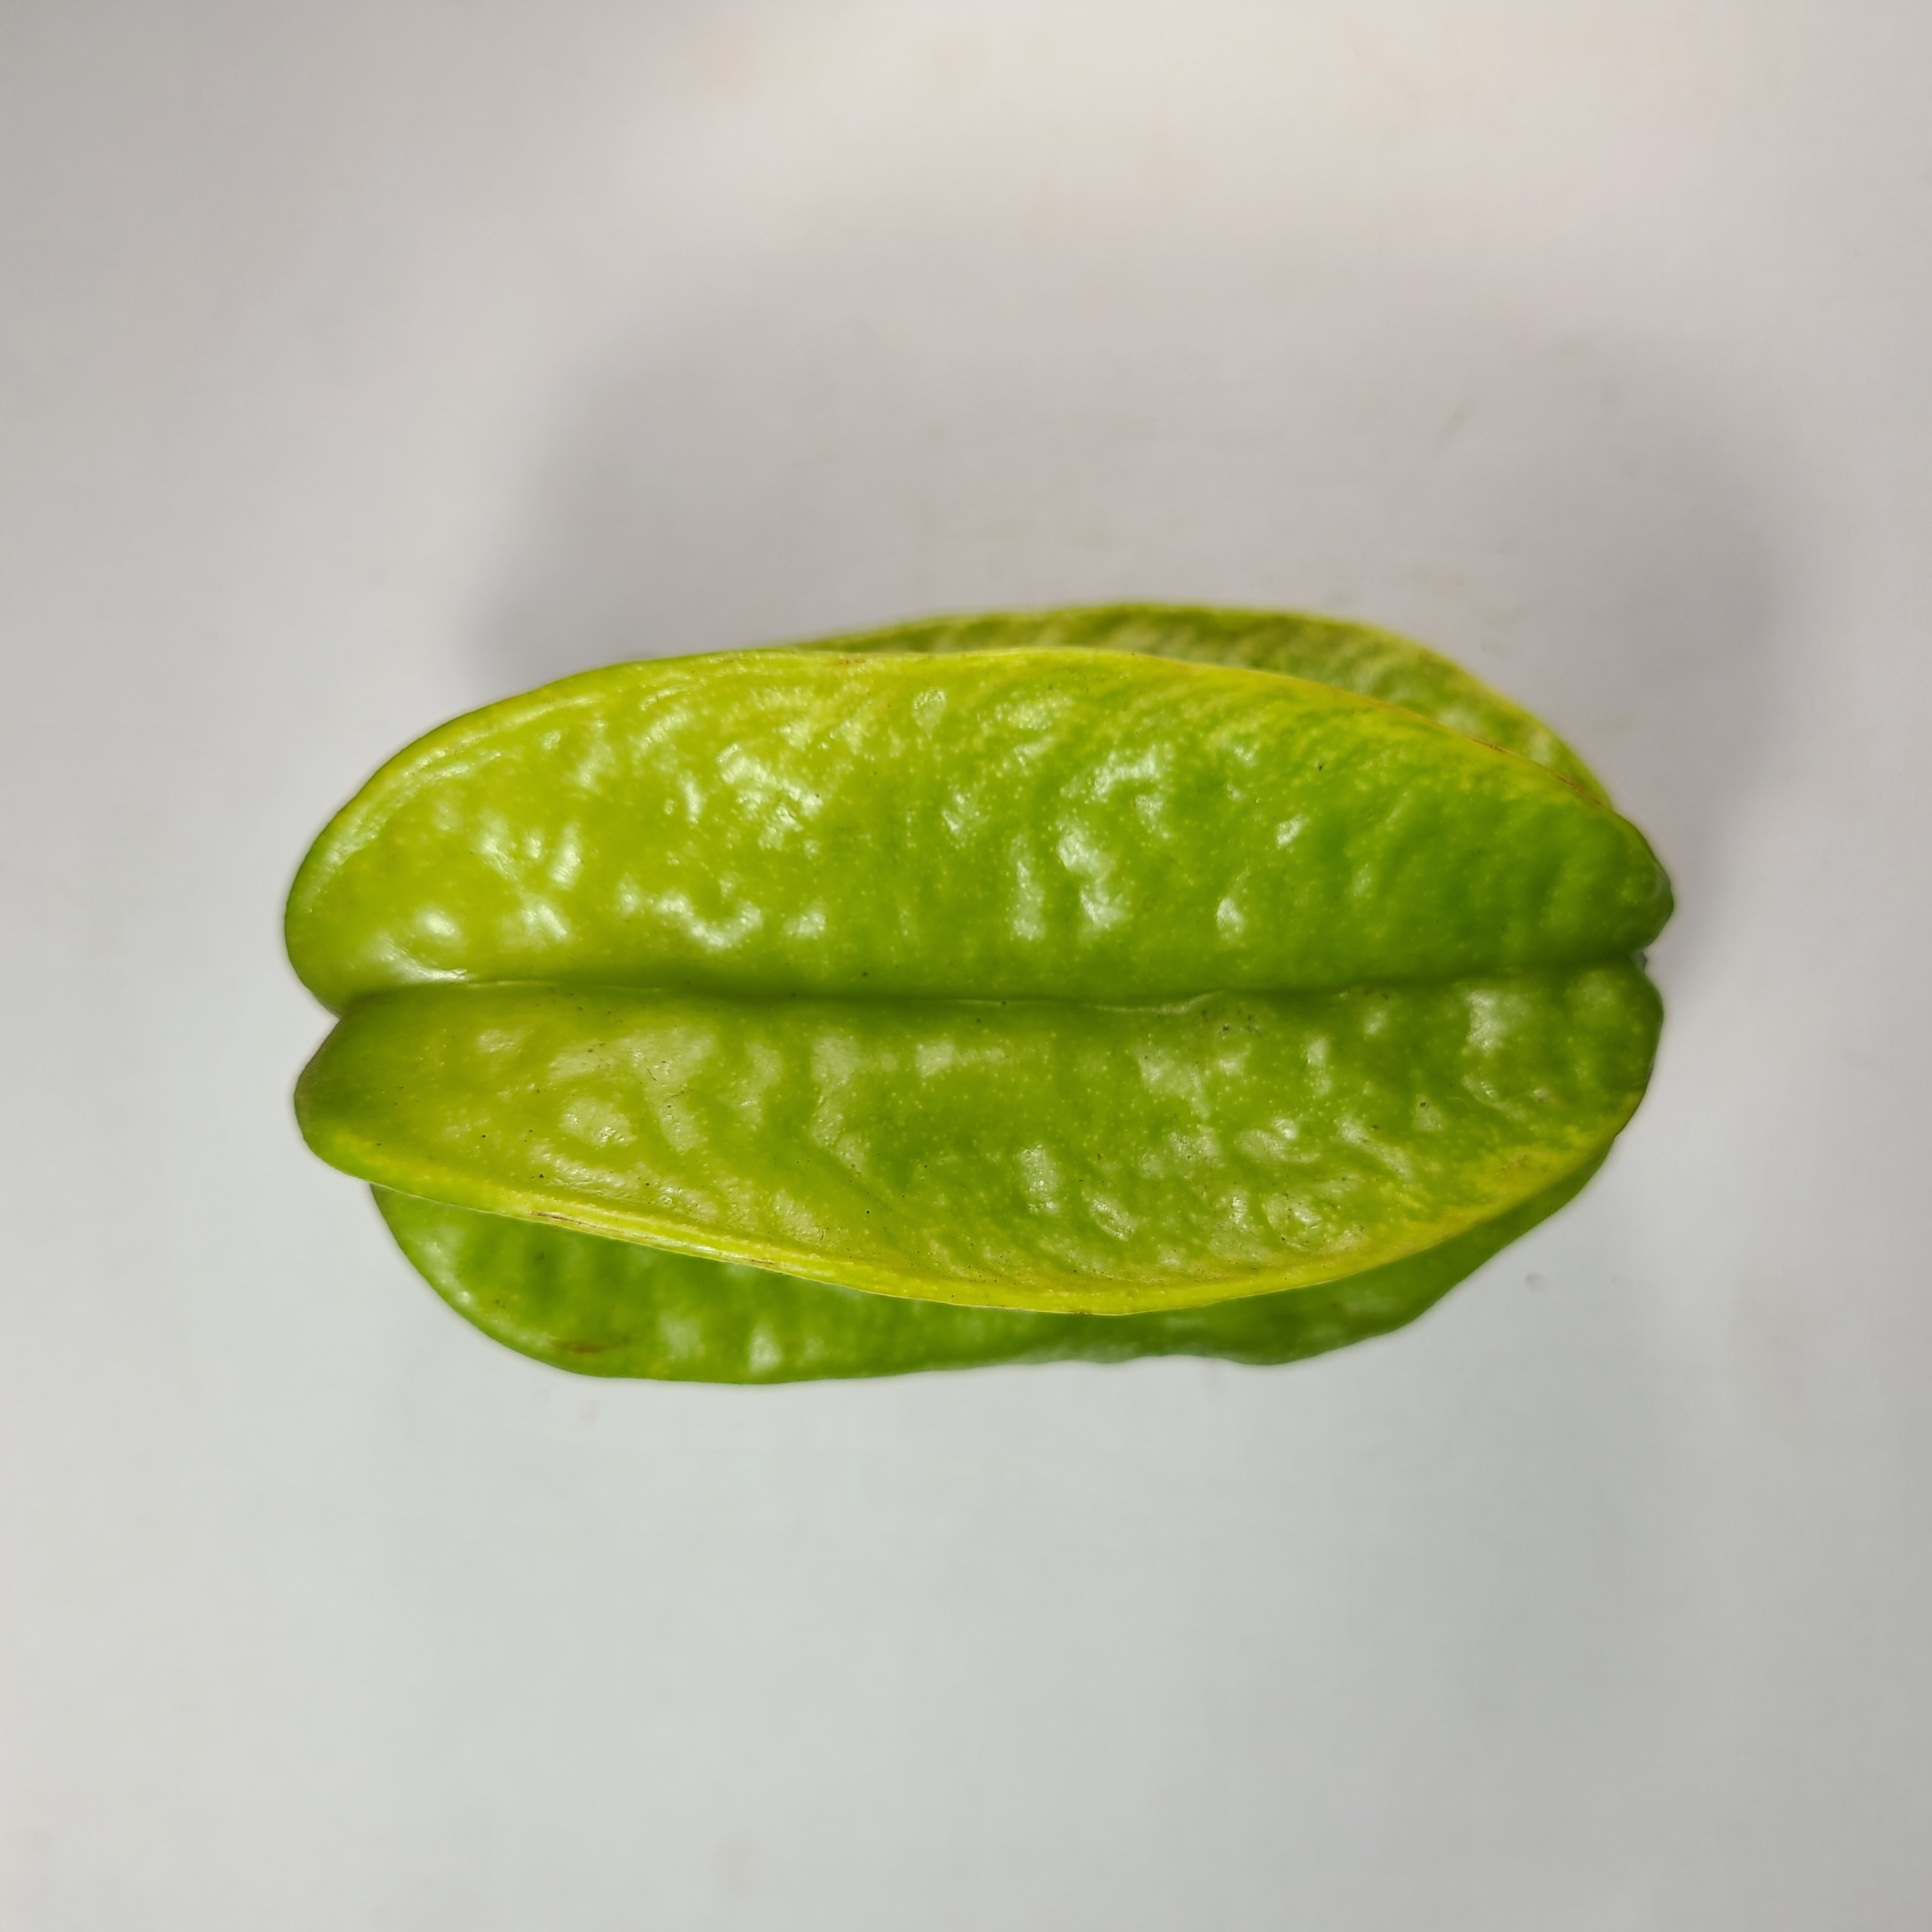
Label: Healthy Fruits